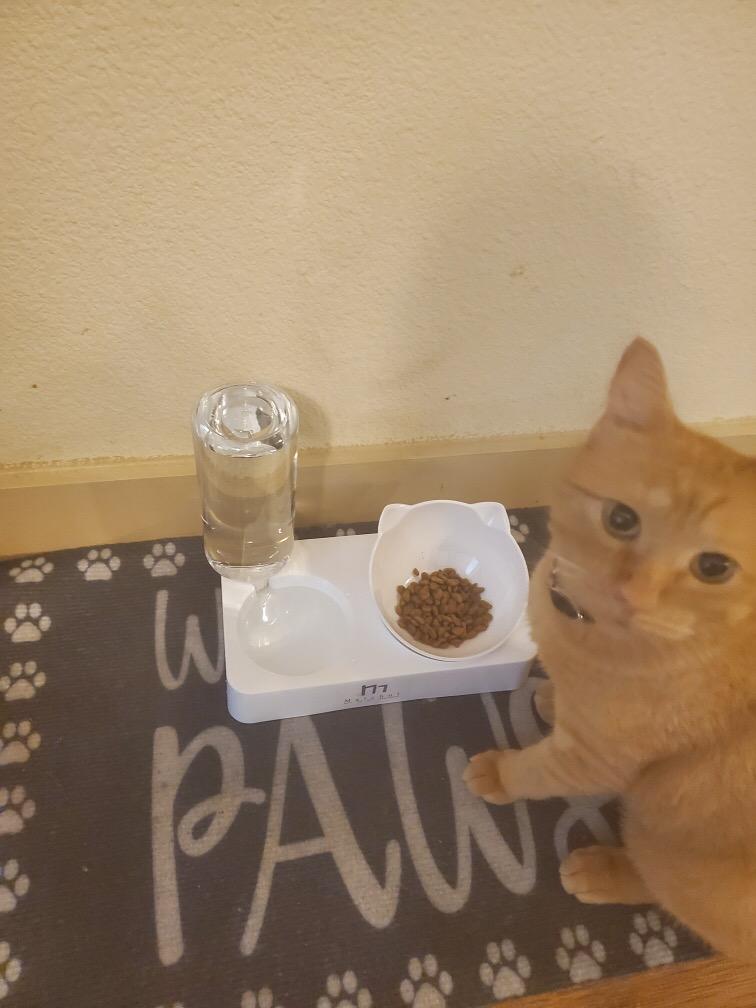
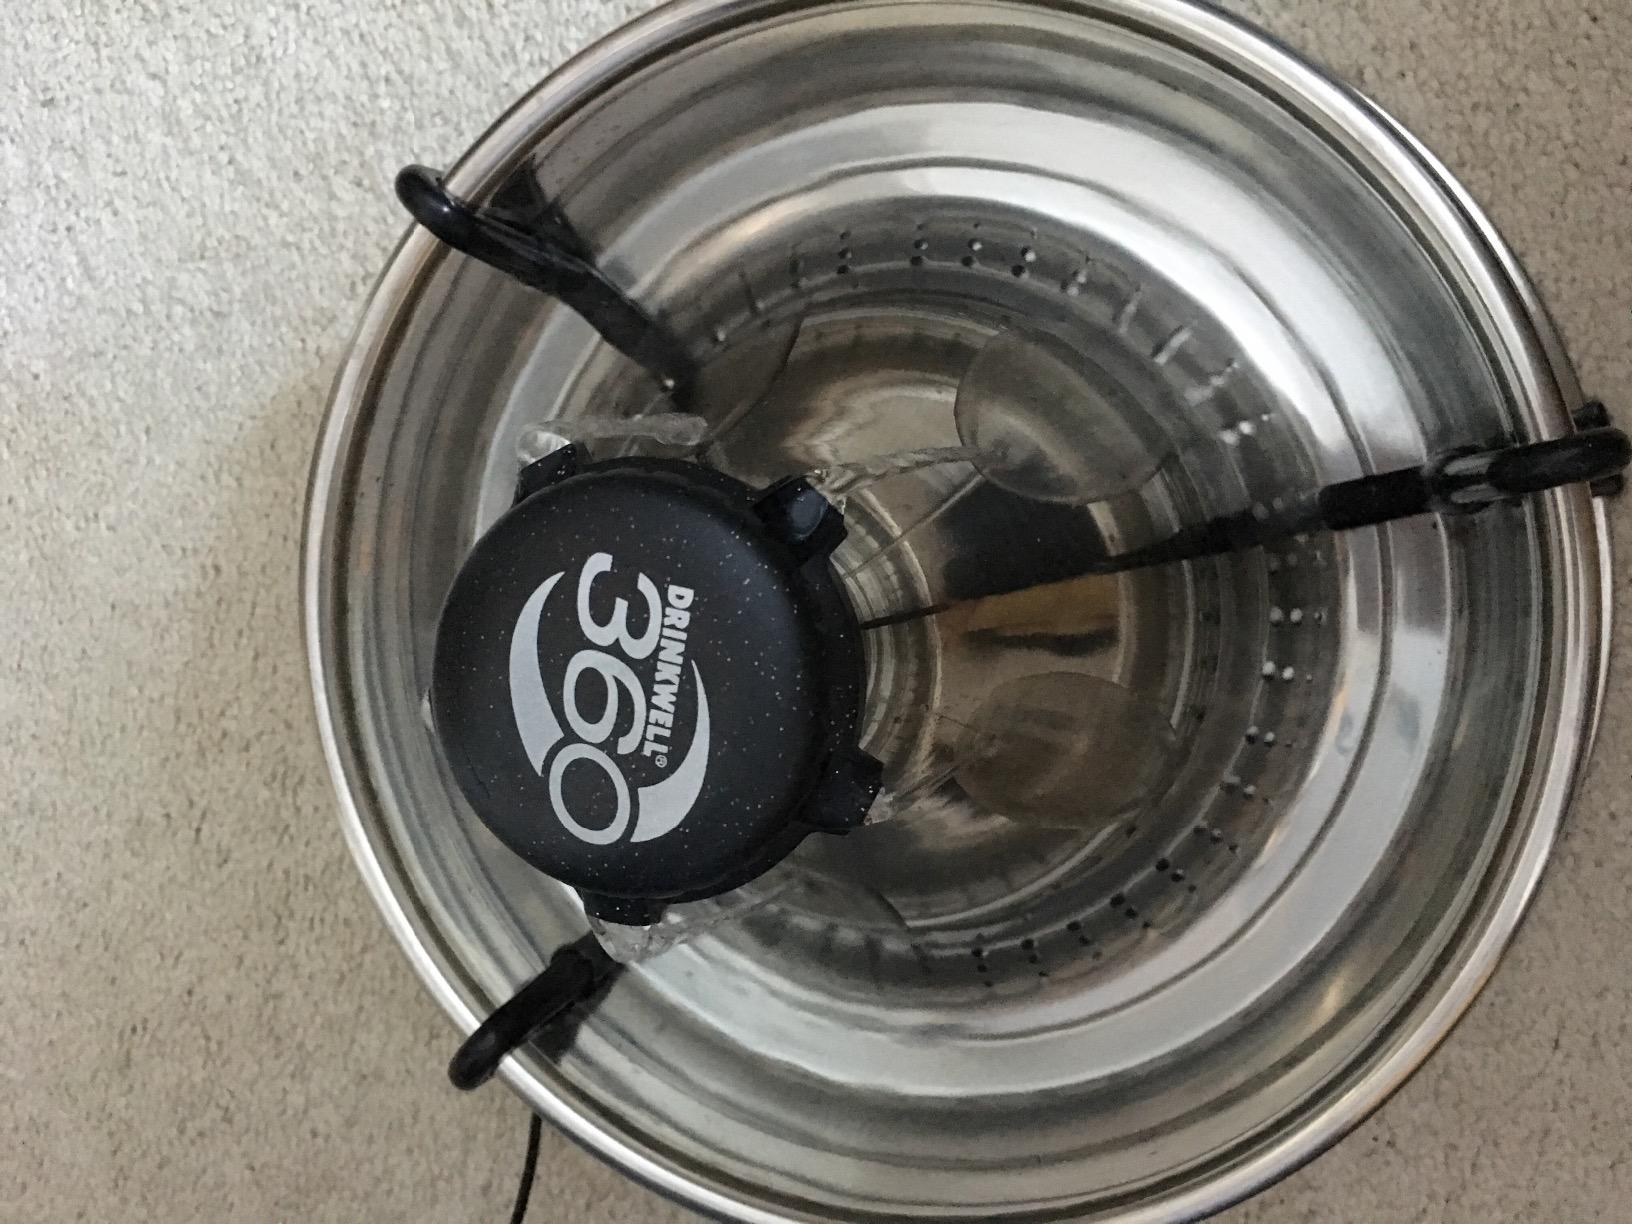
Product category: items_bowl
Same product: no